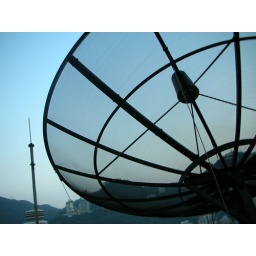
in Carol's shooting, on the roof of revenue towel